Porcine parvovirus

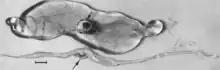
Figure 4. Embryos from a gilt experimentally infected oronasally immediately after breeding and killed 22 days later. Bar = 1 cm. (Top) Noninfected, clinically normal embryo (arrow) and associated extraembryonic membranes; (bottom) PPV-infected, dead littermate embryo (arrow) and associated extraembryonic membranes, recent death, no obvious resorption of soft tissues.

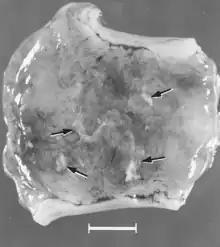
Figure 5. Segment of uterus opened to show necrotic remnants of a partially resorbed PPV-infected embryo (arrows) and associated extraembryonic membranes of a gilt experimentally infected oronasally immediately after breeding and killed 22 days later; remnants are laden with virus and viral antigen. Bar = 1 cm.

In contrast, macroscopic changes have not been reported for fetuses infected after they become immunocompetent for PPV. Microscopic lesions are primarily endothelial hypertrophy and mononuclear cell infiltrations consistent with an immune response. Meningoencephalitis characterized by perivascular cuffing with proliferating adventitial cells, histiocytes, and a few plasma cells was seen in the gray and white matter of the cerebrum and in the leptomeninges of PPV-infected stillborn pigs. These lesions were believed to be pathognomonic for PPV infection. Similar lesions have been observed in PPV-infected, live fetuses collected late in gestation (Fig. 7B).